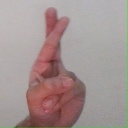
अक्षर: र